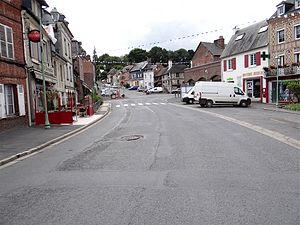
Rue du centre, Bonnebosq, Calvados, France.
Bonnebosq est une commune française, située dans le département du Calvados en région Normandie, peuplée de 677 habitants.